Khirbat Iskandar

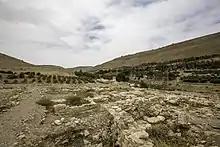
Picture of the site taken by photographer Bashar Tabbah.

The site is located south of Madaba and east of the Dead Sea, on the banks of Wadi el Wala, a perennial river and important source of water for the upcoming urban settlements. It is a site on the famous ancient trade route called the "King's Highway." The sites significance also lies in its role in the development of human societies from small groups of hunter-gatherers into more complex, stratified societies. The cite works closely with the American Center for Oriental Research (ACOR) in Amman, Jordan, as well as with Jordan's Department of Antiquities. The cite has been excavated nine time since 2016, also from 1982, 1984, 1987, 1997, 2000, 2004, 2010, and 2013.